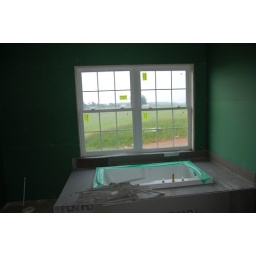
View out the window above the whirlpool tub in the second master.